Pays de Caux

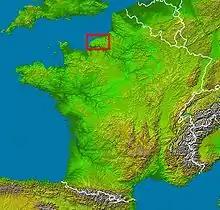
Location within France

The Pays de Caux (literally "Land of Caux") is an area in Normandy occupying the greater part of the French "département" of Seine Maritime in Normandy. It is a chalk plateau to the north of the Seine Estuary and extending to the cliffs on the English Channel coast; its coastline is known as the Côte d'Albâtre. In the east, it borders on the Pays de Bray where the strata below the chalk show through.